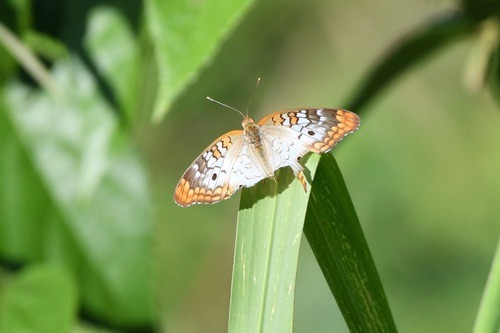
Scientific name: Anartia jatrophae
Common name: White peacock
Family: Nymphalidae
Order: Lepidoptera
Pollinator type: Primary pollinator
Habitat: Gardens, parks, and open areas
Geographic range: Southern United States to Argentina
Conservation status: Least Concern